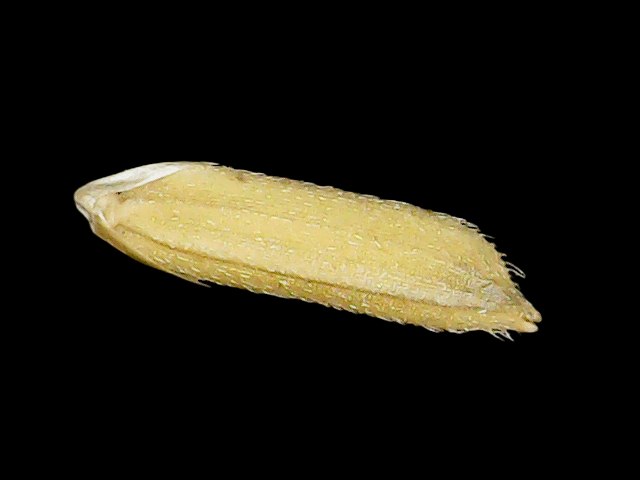
Rice variety: Binadhan21